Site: brandenburg
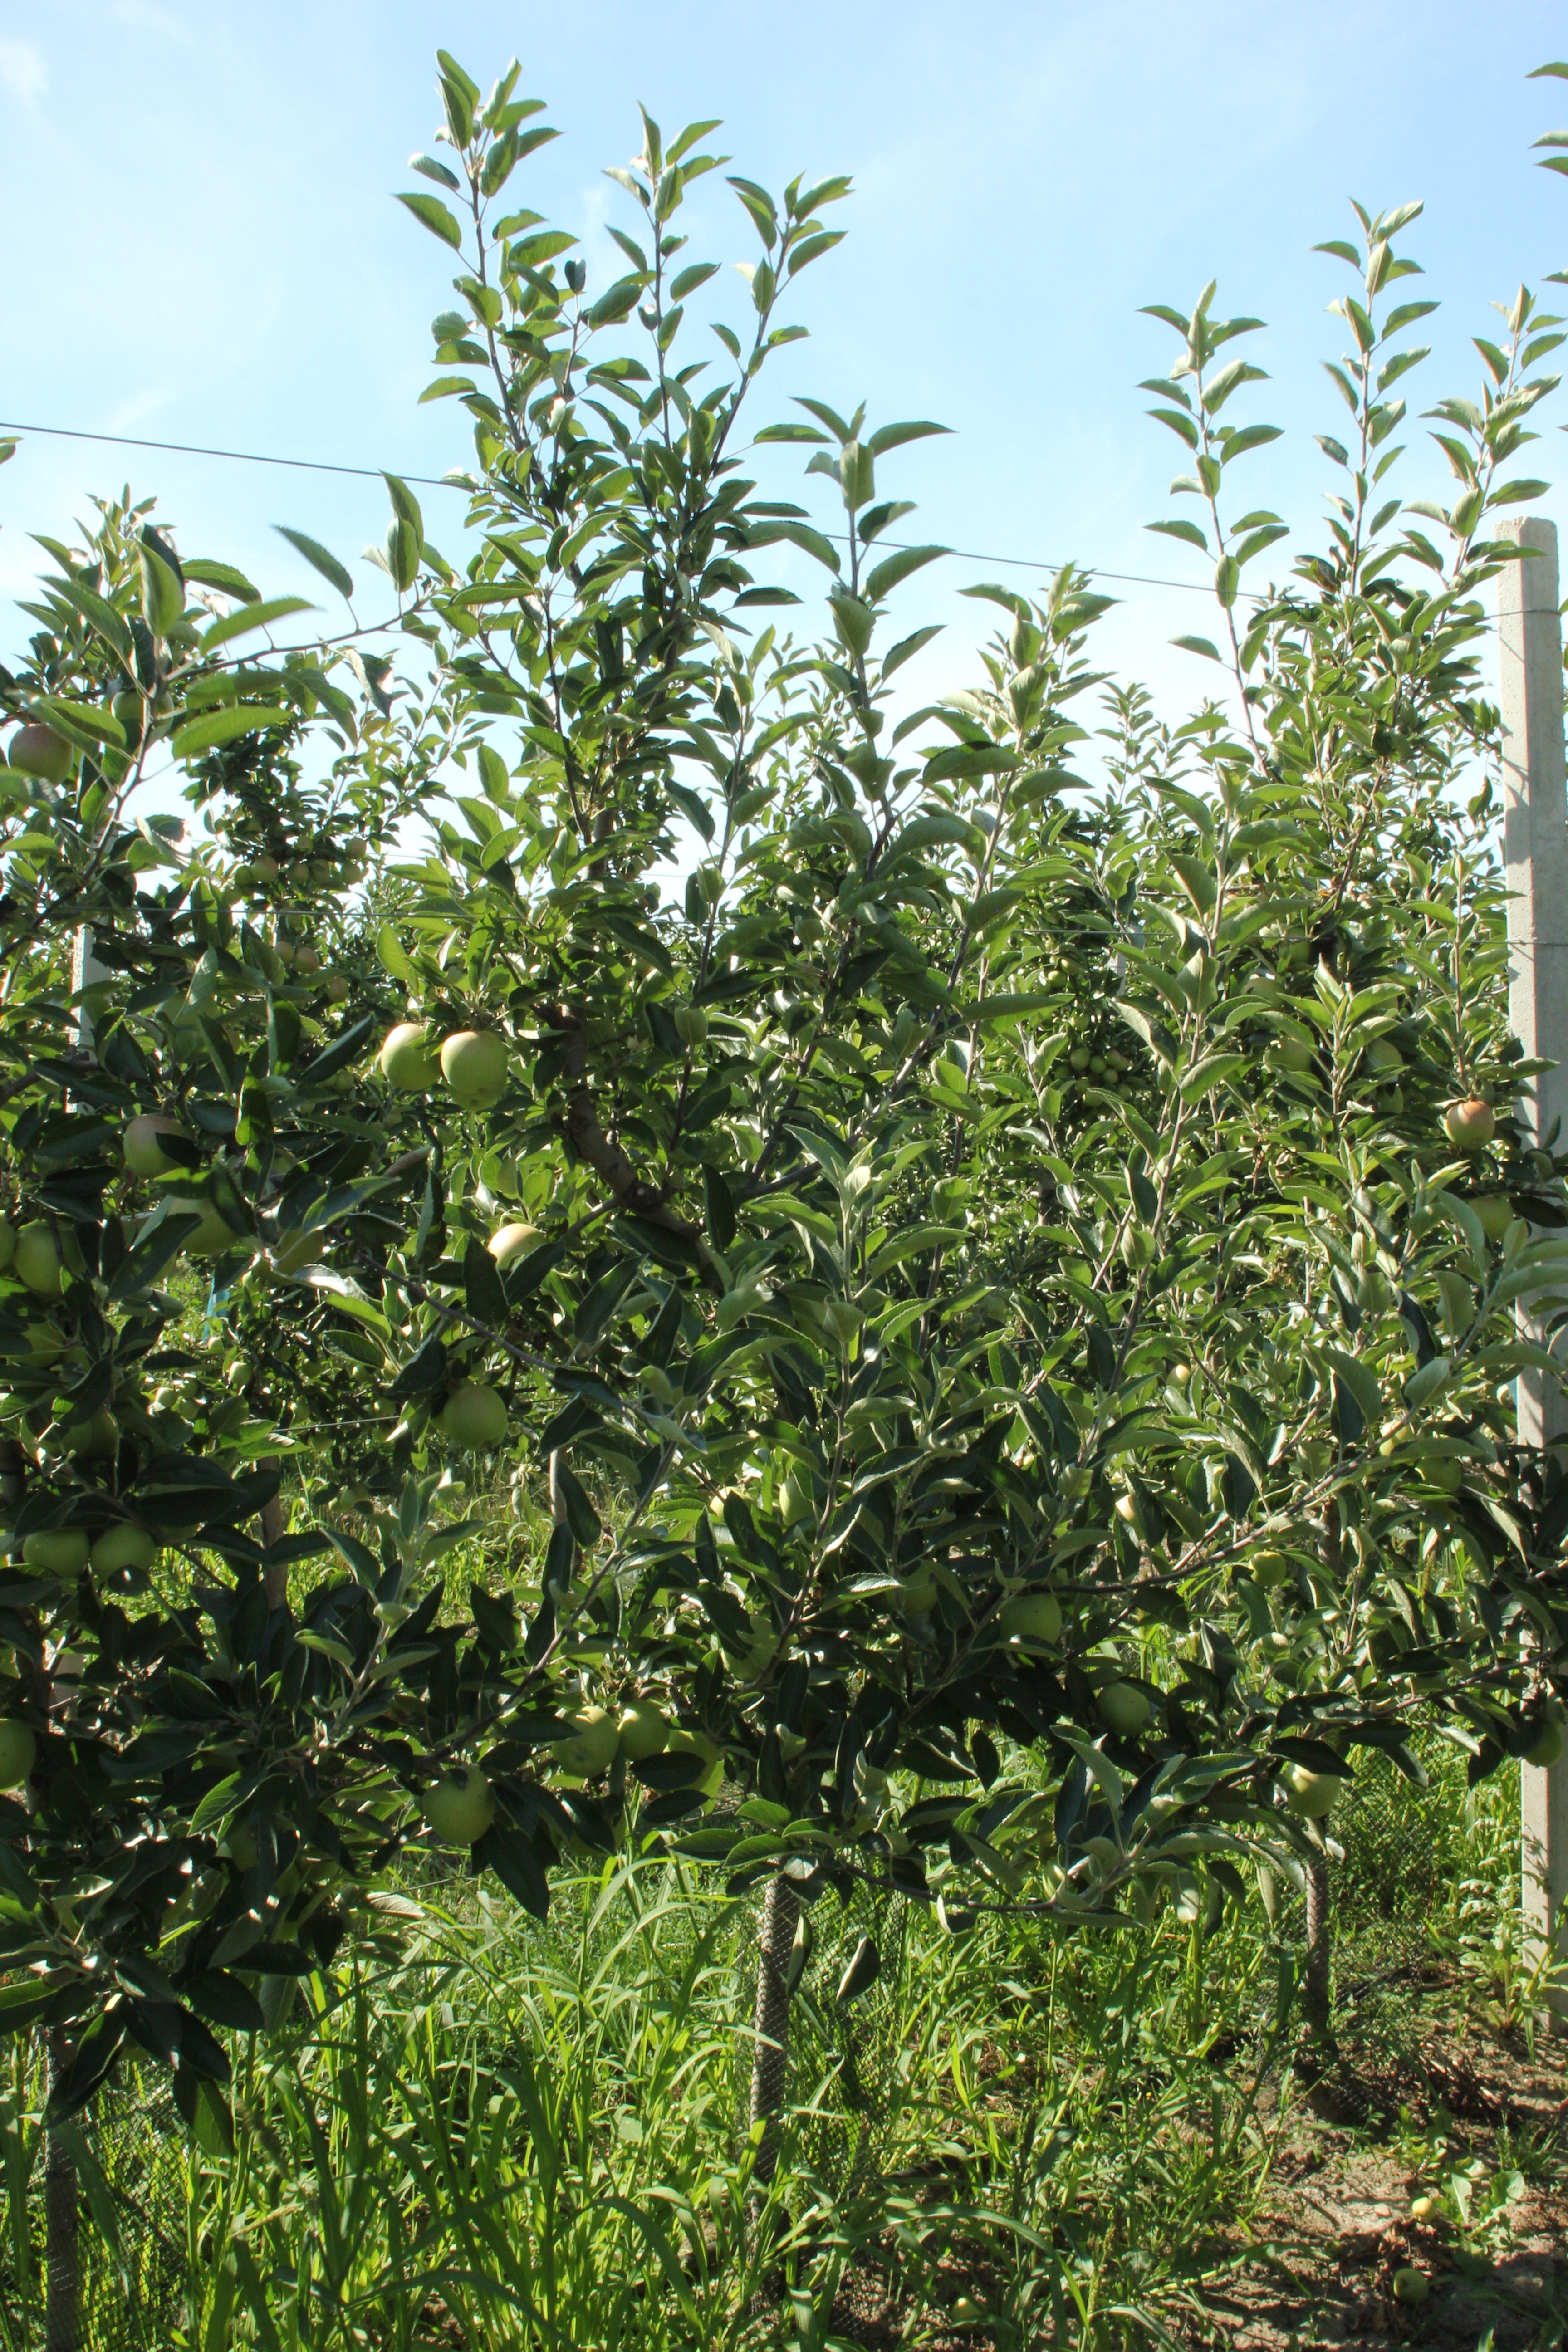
Growth stage (BBCH 77): Development of fruit